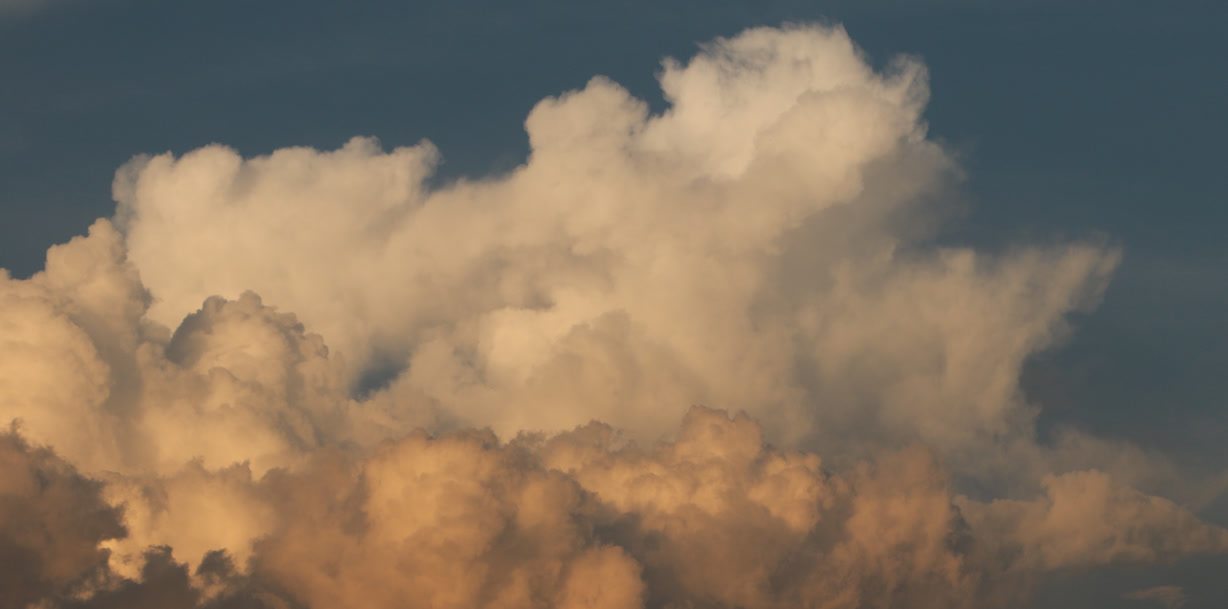
Cloud type: Cumulonimbus